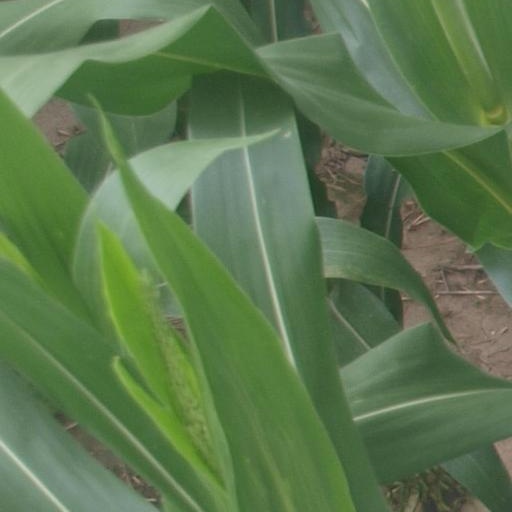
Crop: maize; corn